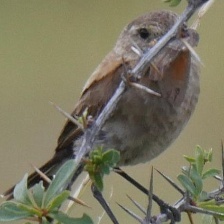
Species: AUSTRAL CANASTERO
Scientific name: ASTHENES ANTHOIDES